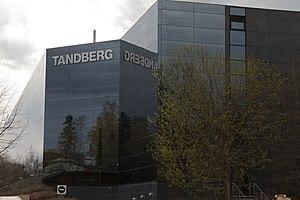
Tandberg est un fabricant de systèmes de visioconférence, basé à Oslo. Le principal concurrent de Tandberg est Polycom - ses autres concurrents sont Sony, Radvision, Lifesize Communications, VTEL et Aethra.